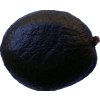
Label: black_avocado